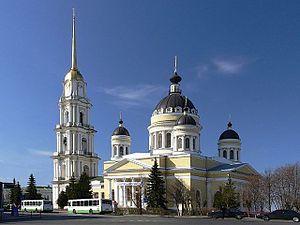
Louis Charlemagne-Baudet est un architecte russe représentant le style Empire, il est également connu comme « Charlemagne II » pour le différencier de sont frère aîné, Joseph-Jean Charlemagne.